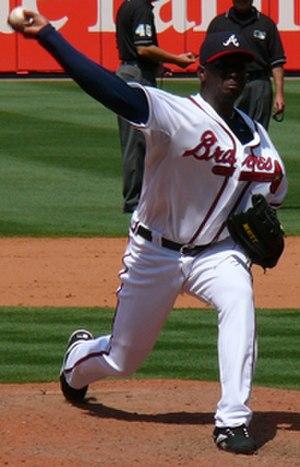
Rafael Soriano est un ancien lanceur de relève droitier de baseball.